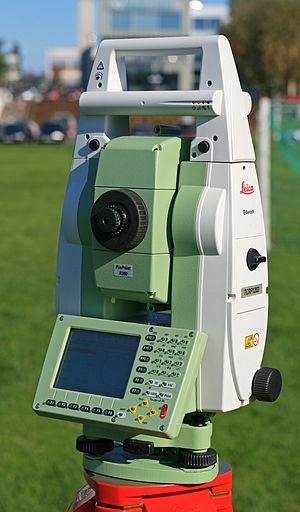
Leica Geosystems est une entreprise suisse qui conçoit, fabrique et commercialise des appareils de topographie et géodésie, tels que des GPS, stations totales, niveaux optiques, scanners 3D...